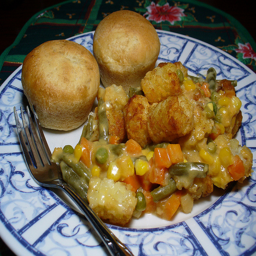
a close up of a plate of food with corn
A blue and white plate topped with food and biscuits.
A very big tasty looking dish with some rolls.
A plate of tater tot hot dish and dinner rolls.
A plate of food has two muffins on it.